252 East 57th Street

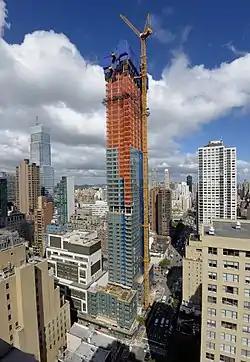

252 East 57th Street is a mixed use modernist style residential skyscraper in Midtown Manhattan, New York City, developed by the World Wide Group and Rose Associates, Inc. Construction started in 2013. The building is part of a luxury residential corridor along 57th Street called Billionaires' Row. The residential tower rises to with condominiums starting on the 36th floor, and is the 63rd tallest building in New York. The complex also houses two new schools and of retail space, in addition to a Whole Foods Market. The residential tower and additional retail portions were anticipated to open in late 2016, and the project was largely complete by 2017.